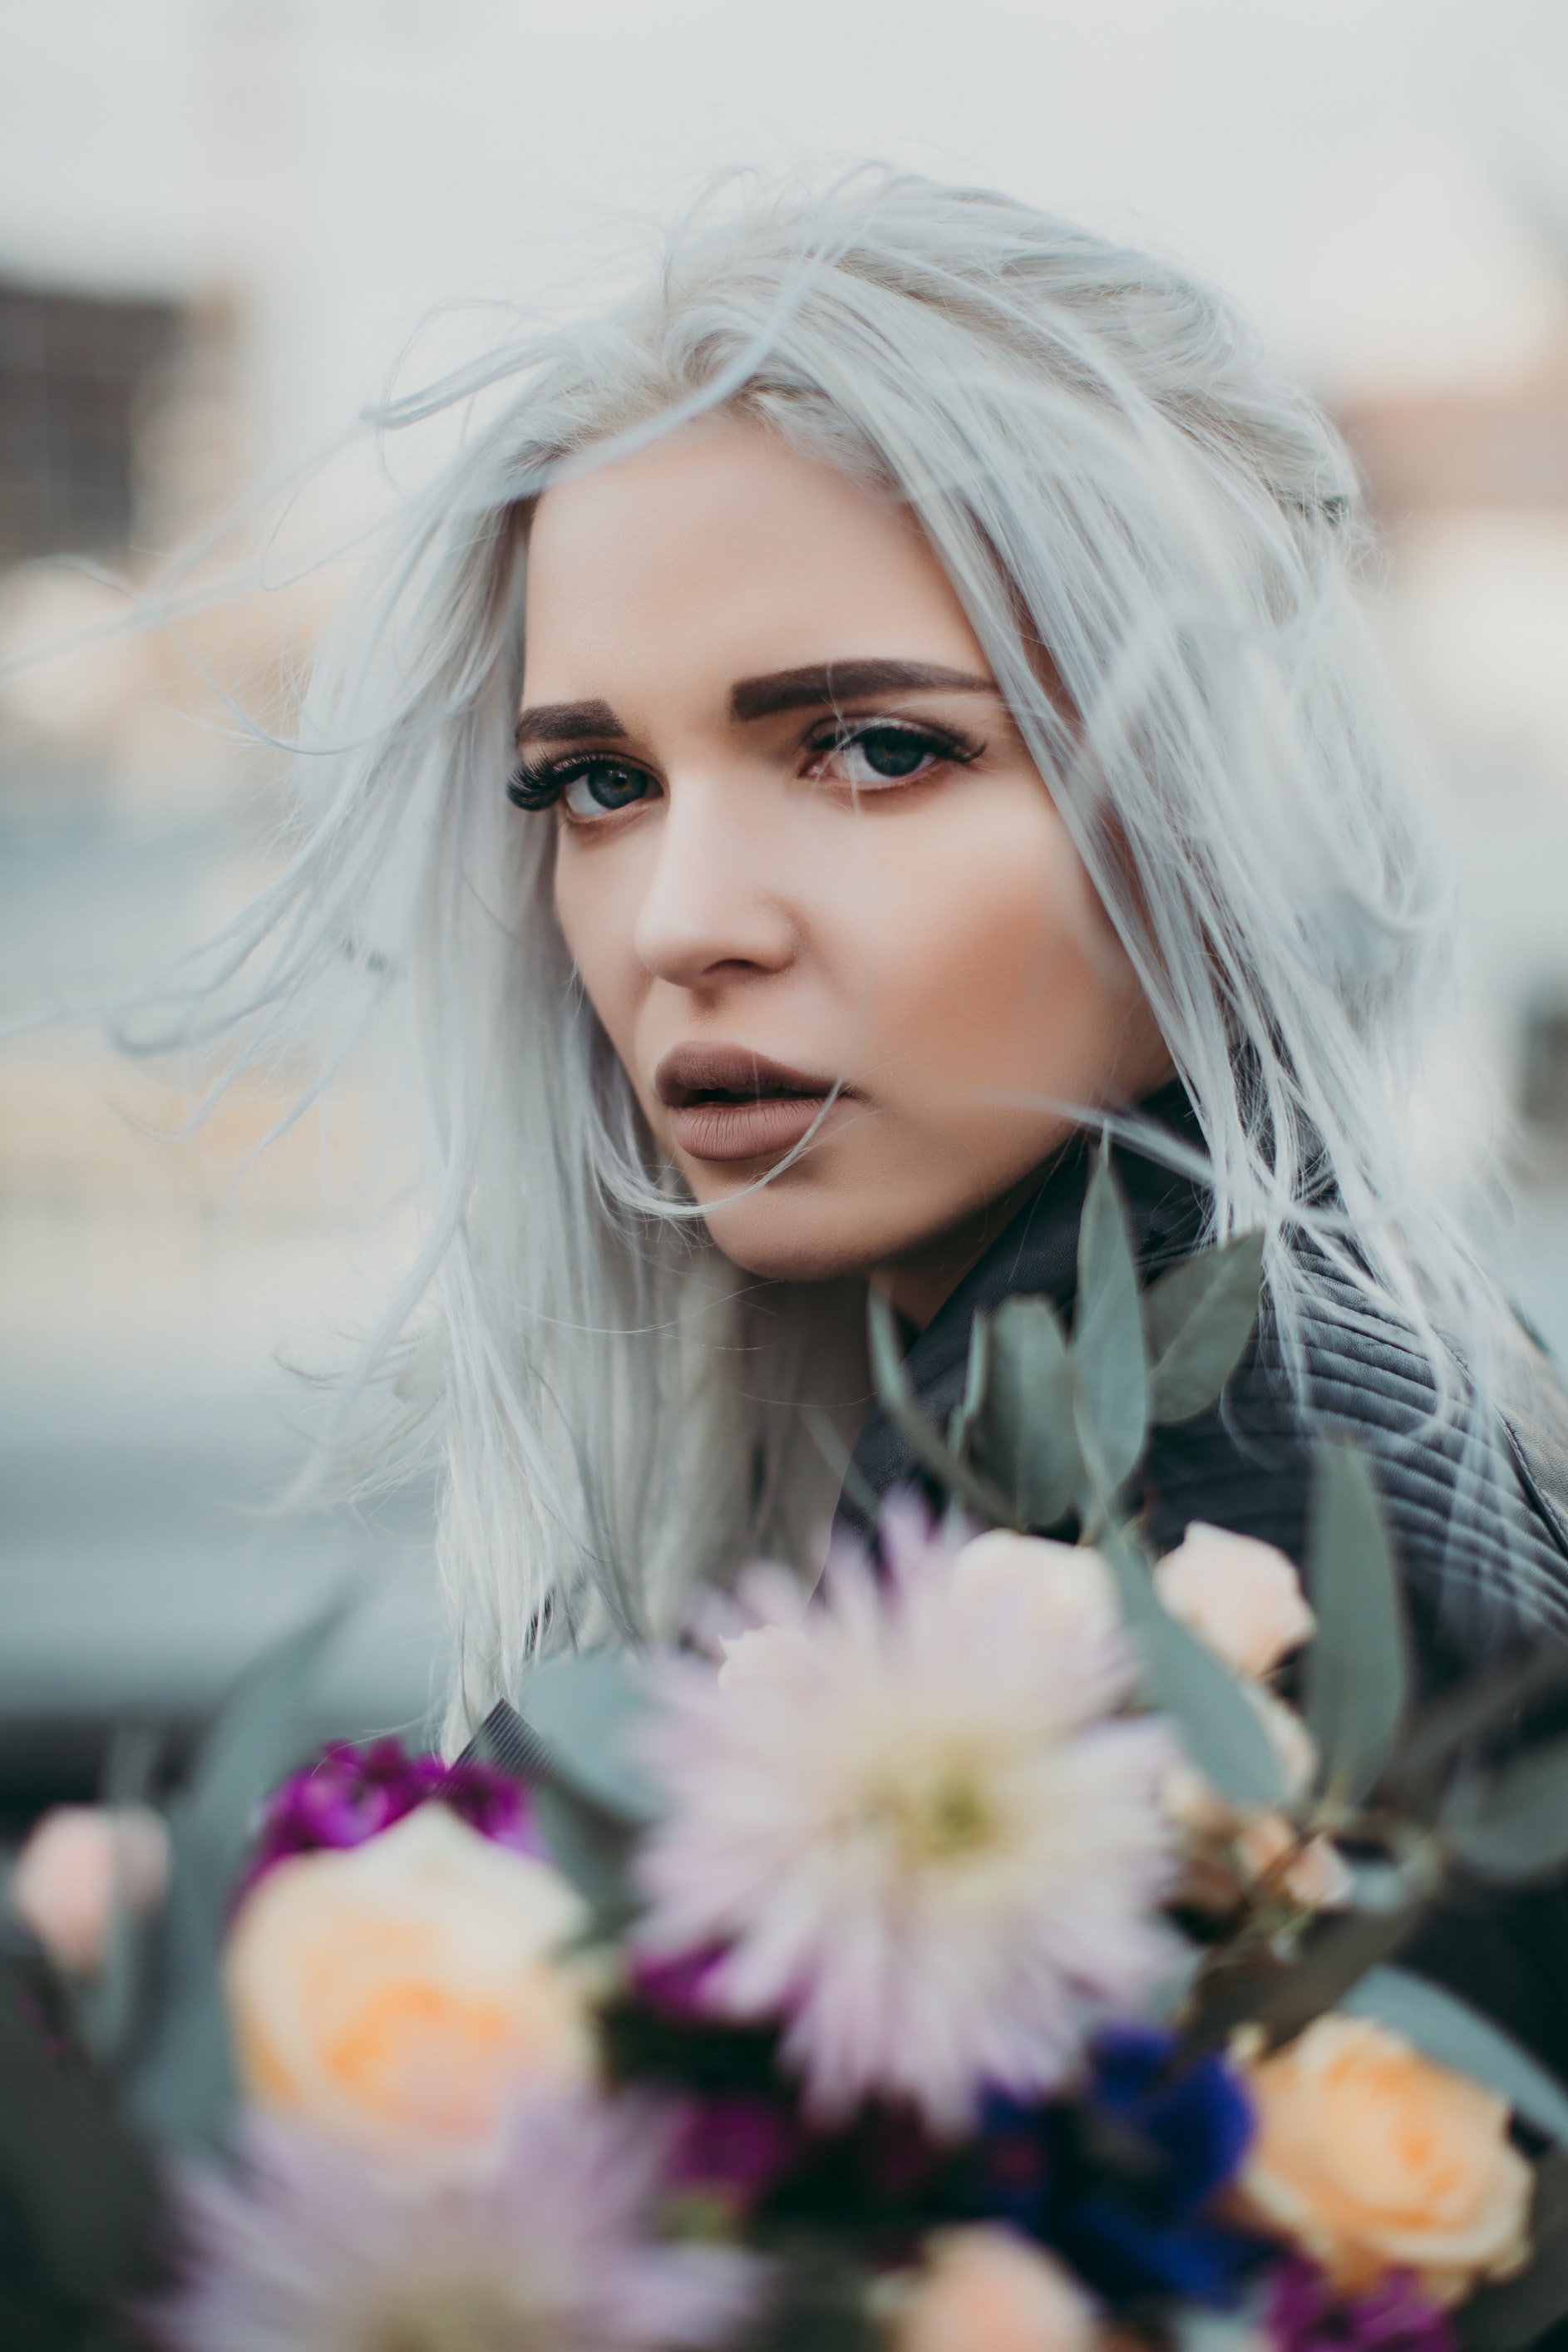
hair, face, white, pink, beauty, purple, head, blond, skin, eye, hairstyle, lip, fashion, cosplay, costume, flower, long hair, photography, street fashion, plant, cool, hair coloring, dress, wig, petal, photo shoot, fashion accessory, eyelash